Trunk Line

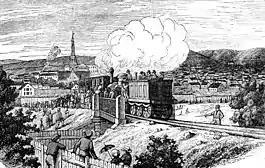
Depiction of the first trial run of the rails, in 1853

The Trunk Line is a railway line in Norway which runs between Oslo and Eidsvoll. The line is owned by Bane NOR.